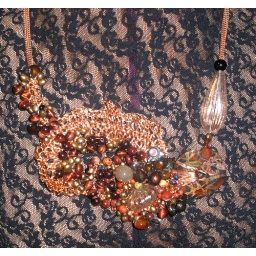
big crochet necklace in fall colors tiger eye venetian glass and poppy toggle